Association of Chess Professionals

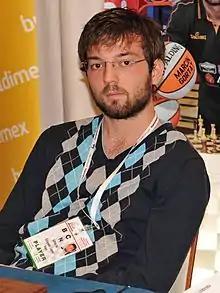
Iván Salgado López (2013)

Consisted of ACP President Aleksandar Colovic, ACP Board Director and Deputy President Yuri Garrett, ACP General Secretary Beatriz Marinello, ACP Treasurer Laurent Freyd, ACP Tour Director Pavel Tregubov and Board Members Jesús García Valer, Aleksandra Dimitrijevic, Gunnar Bjornsson, Iván Salgado López, Sergei Beshukov and Maria Emelianova.